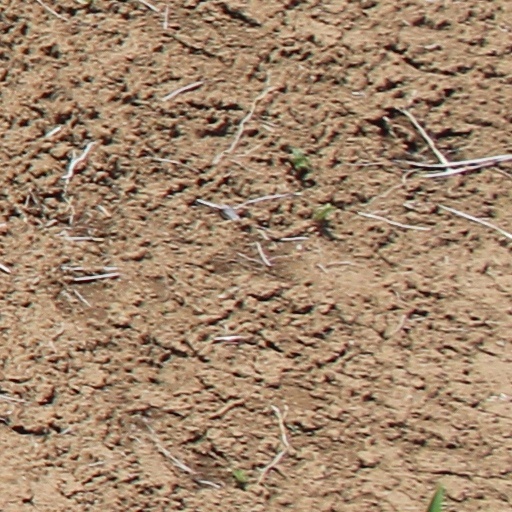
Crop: wheat